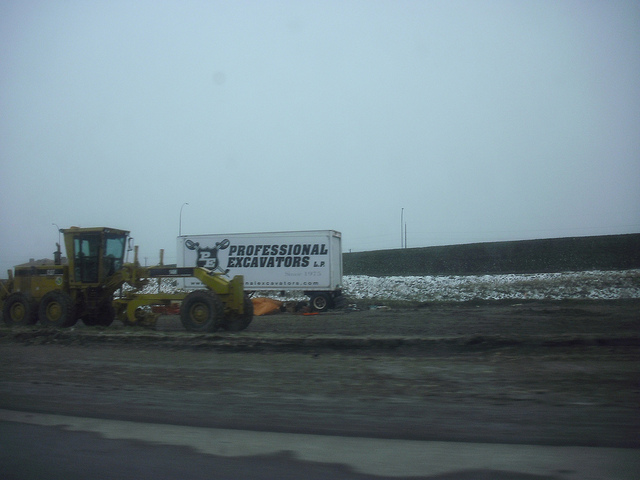
A tractor sits next to a truck in the open.